Gaza Strip

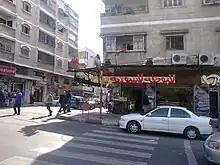
Gaza City in 2012

On 27 December 2008, Israeli F-16 fighters launched a series of air strikes against targets in Gaza following the breakdown of a temporary truce between Israel and Hamas. Israel began a ground invasion of the Gaza Strip on 3 January 2009. Various sites that Israel claimed were being used as weapons depots were struck from the air : police stations, schools, hospitals, UN warehouses, mosques, various Hamas government buildings and other buildings.